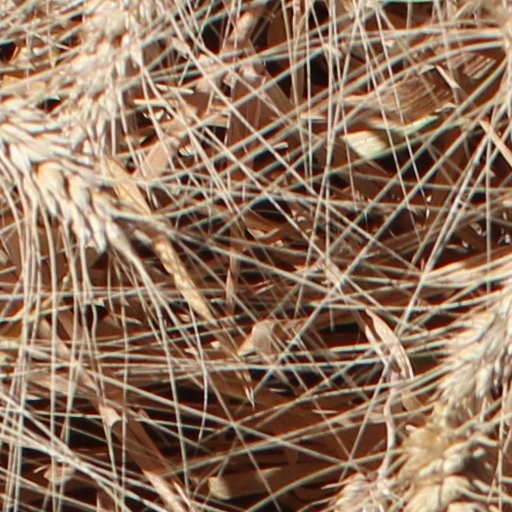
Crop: wheat